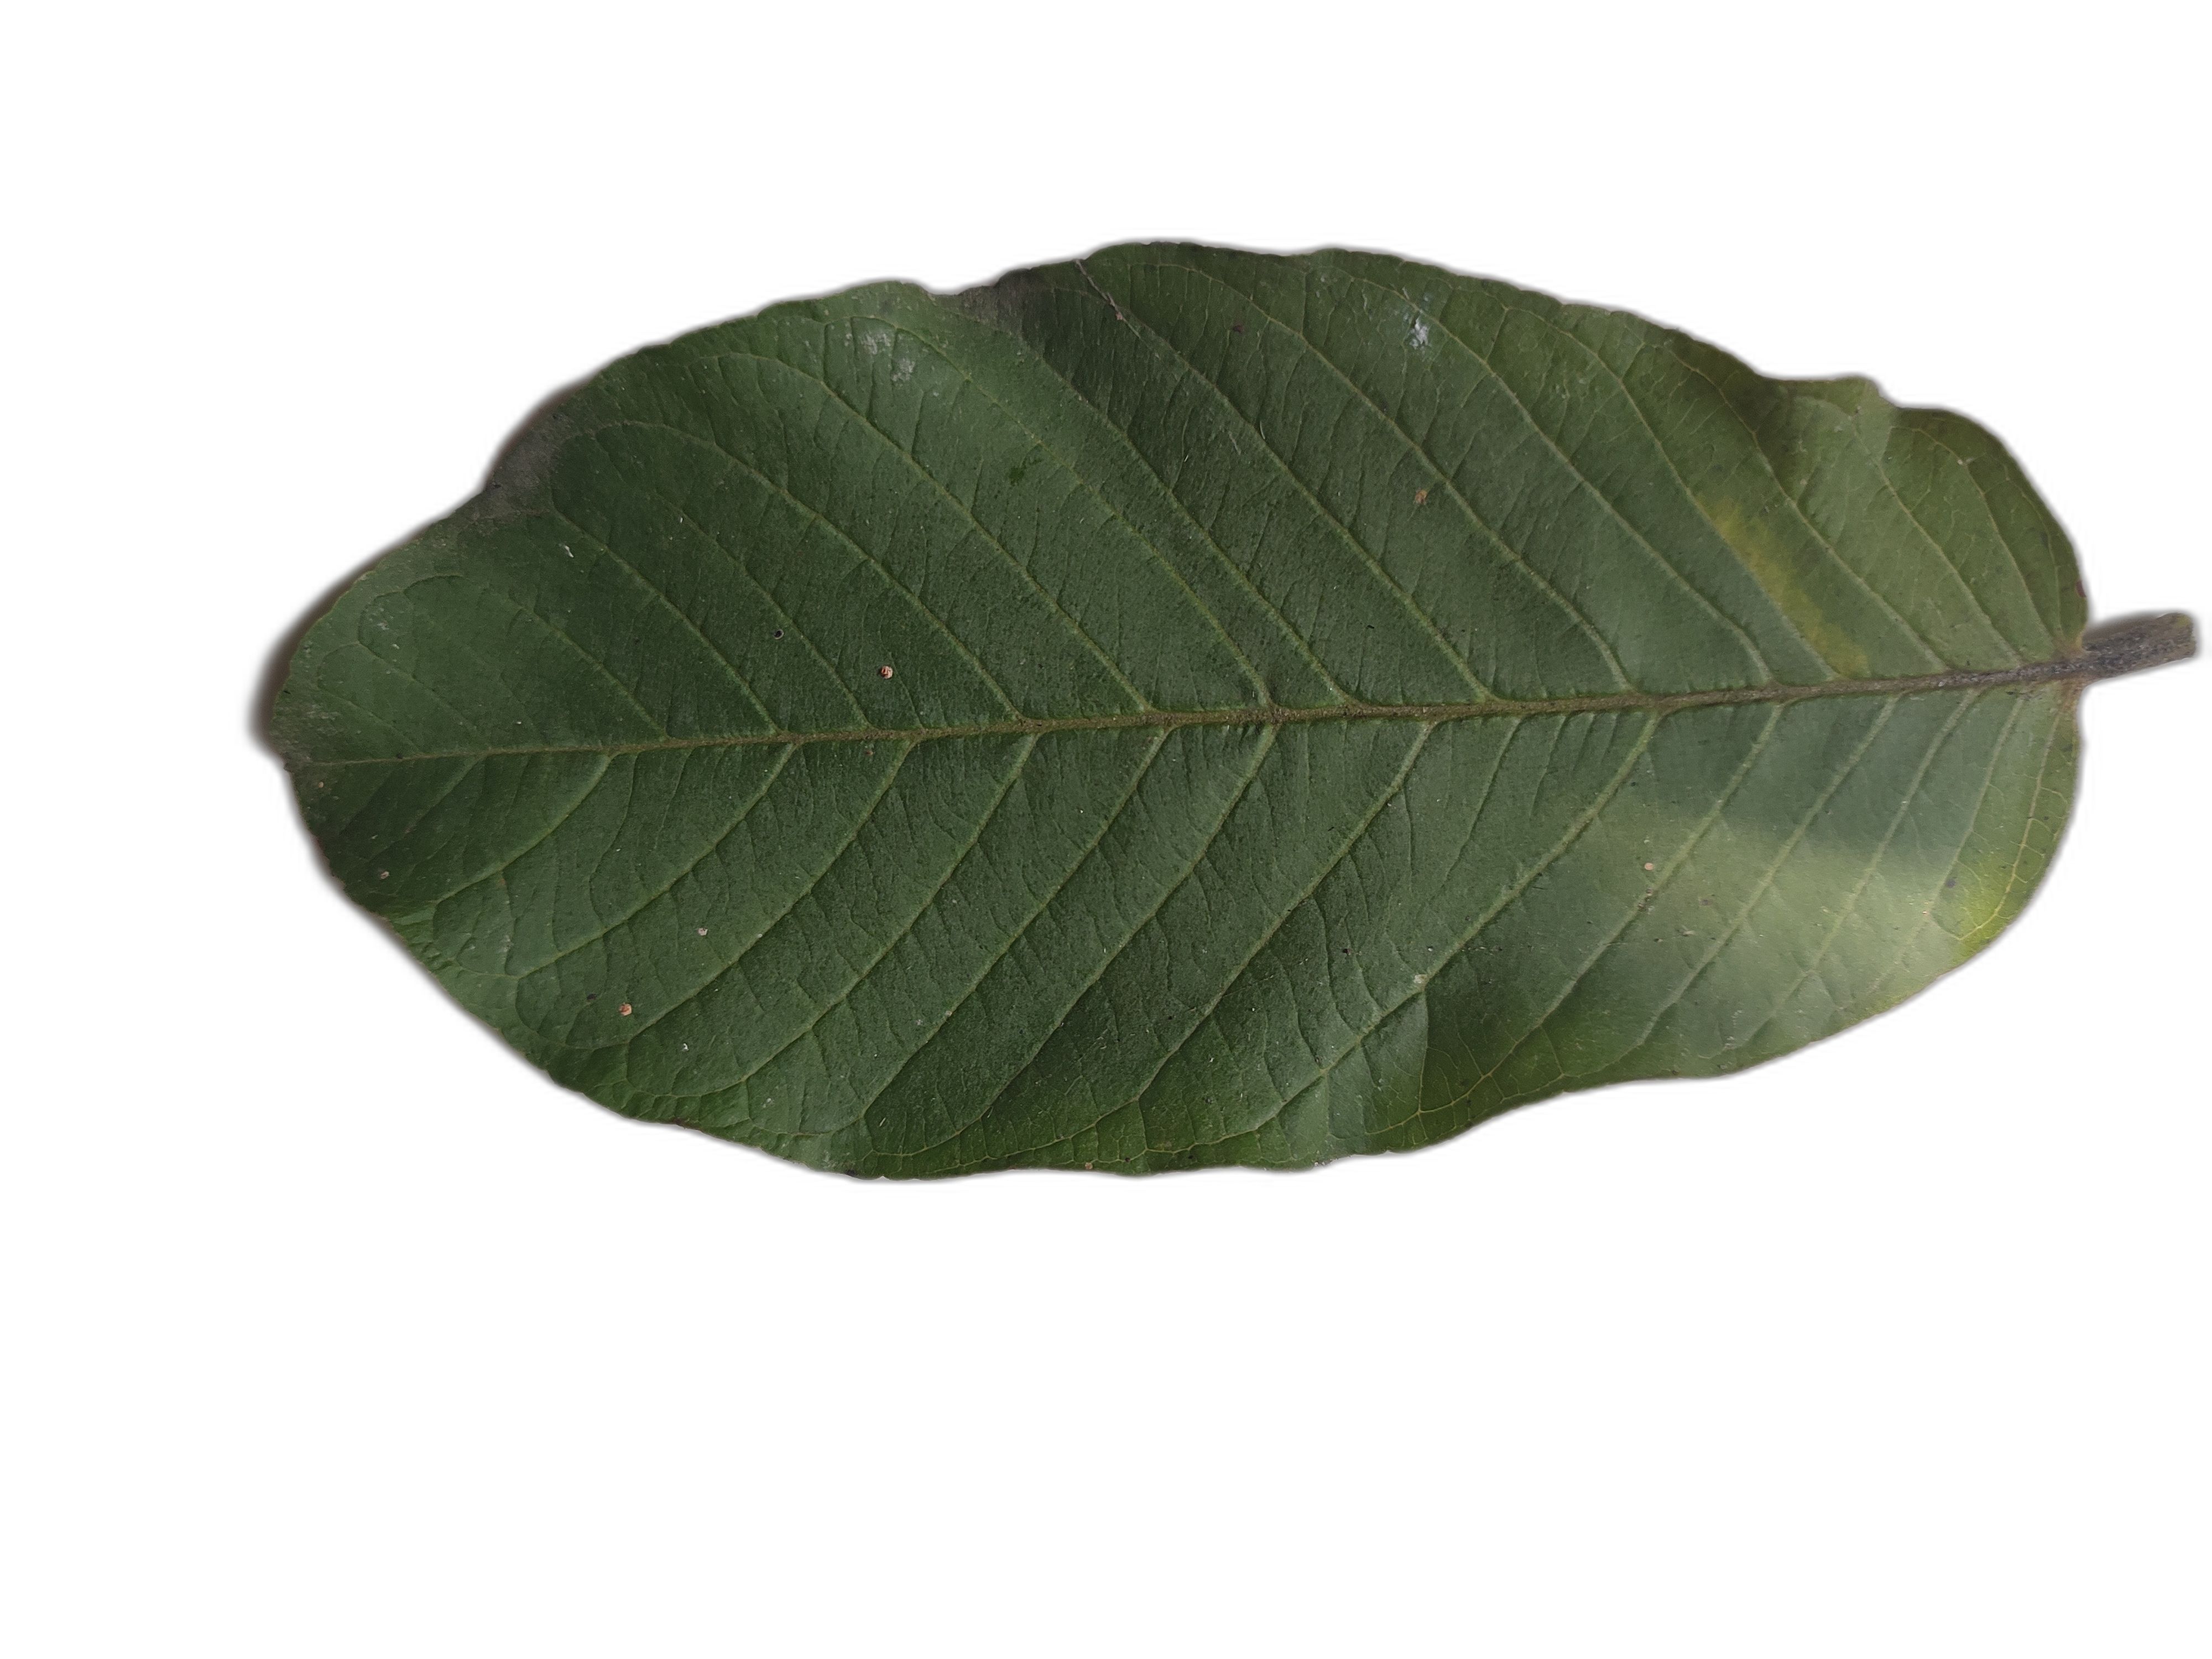
Plant part: leaf
Disease: Healthy